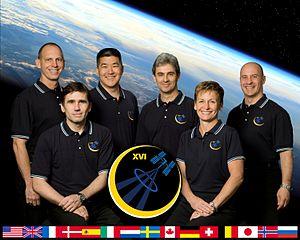
Expédition 16 est la 16ᵉ mission vers la Station spatiale internationale. Six membres d'équipage se relayèrent pour participer à cette mission.